Pierson College

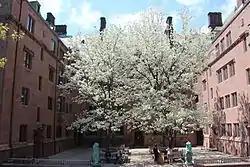
Lanman-Wright Hall

Pierson has been traditionally renowned for its thriving social life and once had the reputation of consistently trailing other Yale residential colleges in academic rankings. In fact, Pierson's rallying cry at one time was, "Tyng, Tang, and GPA," reflecting Pierson's reputation for winning Yale intramural sports (Tyng), an annual drinking competition among the residential colleges (Tang), and having the lowest average GPA of all the residential colleges. In 2004, 2018, and 2021, however, Pierson has been awarded the Gimbel Cup for highest average GPA at Yale. In light of new Connecticut alcohol laws, Dean Amerigo Fabbri has cracked down on events such as Tuesday Night Club (TNC), founded in 1981, restricting the event to Pierson seniors. However, in 2006, Pierson students were able to organize a successful Inferno, the traditional Pierson Halloween party. TNC was traditionally held in the "Lower Courtyard" of Pierson. Lower Courtyard housing is generally occupied by seniors.